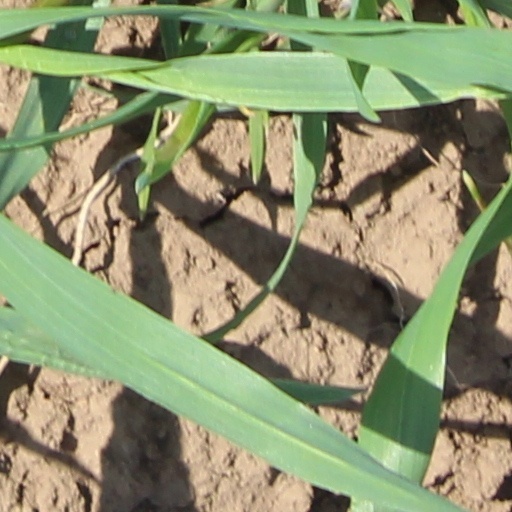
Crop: wheat